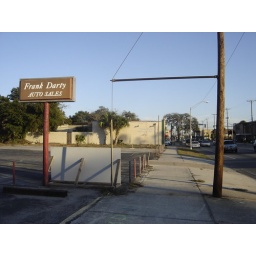
Frank Darty car lot, owned by SRG, will be the future home of the Springfield Farmers Market. Coming January 07!